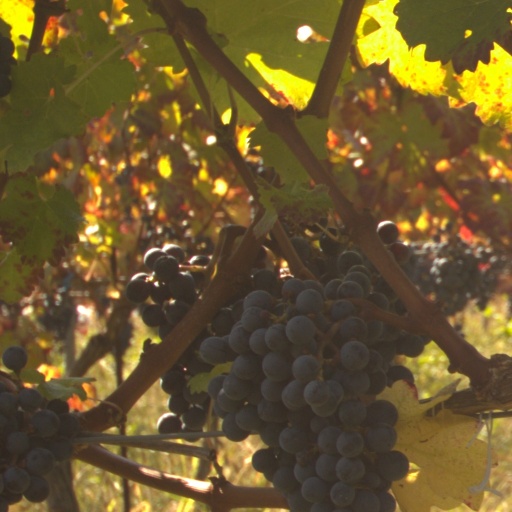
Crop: grape